John O'Sullivan (soldier)

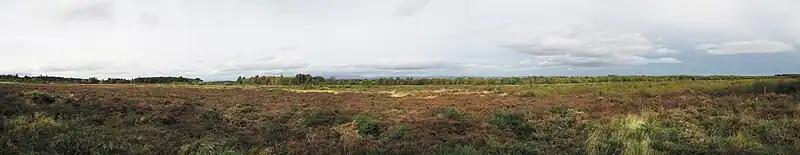
Panorama of the battlefield, circa 2007. The flag on the left side indicates the Jacobite lines, the flag on the right side shows the location of the Government lines.

Arguments over strategy after Prestonpans reflected deep divisions between the Scots and Charles' advisors, many of whom were Irish. They wanted the autonomous, Catholic Ireland promised by James II in 1689, which meant putting Charles on the British throne. The Scots who provided the bulk of the army were mostly Protestants who wanted to end the 1707 Union with England. They preferred to consolidate their position and resented the exiles, many of whom held French commissions and would be treated as prisoners of war if the Rising failed; the Scots risked execution and loss of their lands.